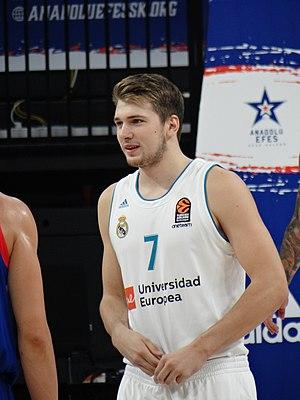
Luka Dončić, né le 28 février 1999 à Ljubljana, est un joueur slovène de basket-ball. Il mesure 2,01 m et évolue aux postes de meneur, arrière et ailier pour les Mavericks de Dallas au sein de la National Basketball Association et l’équipe nationale slovène.